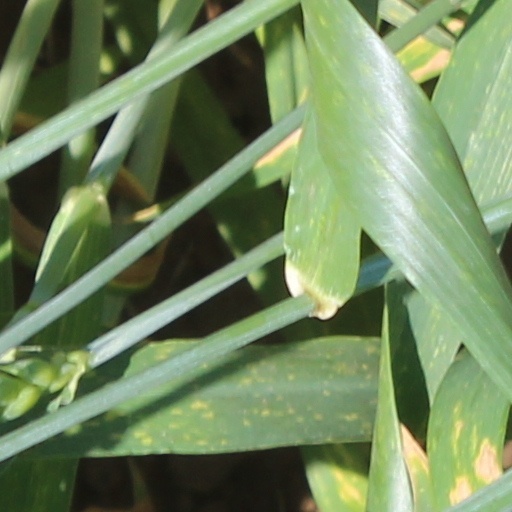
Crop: wheat